2022 CONMEBOL Futsal Evolution League

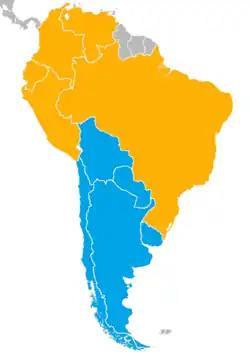
Zone composition of the 2023 CONMEBOL Futsal Evolution League.

The ten member nations of CONMEBOL entered two teams each: their respective senior and under 20s national teams. In total, 20 teams competed.